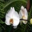
Label: orchid